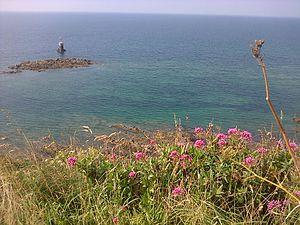
La Manche vue depuis le sentier du littoral de Granville.
Granville est une commune française du département de la Manche en Normandie. Bureau centralisateur du canton et siège de la communauté de communes de Granville, terre et mer, c'est une station balnéaire et climatique de la baie du mont Saint-Michel à l’extrémité de la Côte des Havres, un ancien port morutier et le premier port coquillier de France. Elle est parfois surnommée la « Monaco du Nord » de par sa situation sur un promontoire rocheux, la présence d'un casino et de plusieurs grands hôtels de luxe.